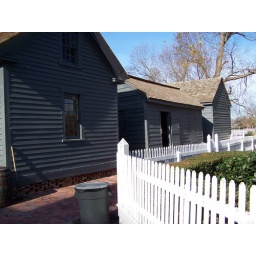
Somerset Plantation...decked out for Xmas...kitchen, pantry (open door), dairy house, storage bldg. Love the white fence against the dark gray.